Königsberg

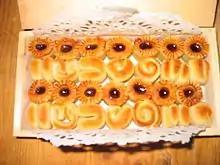
Königsberg-style marzipan

Königsberg was renamed Kaliningrad in 1946 after the Chairman of the Presidium of the Supreme Soviet of the USSR Mikhail Kalinin, although Kalinin was unrelated to the city, and there were already cities named in honour of Kalinin in the Soviet Union, namely "Kalinin" (now Tver) and "Kaliningrad" (now Korolev, Moscow Oblast).